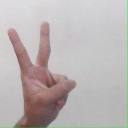
अक्षर: क